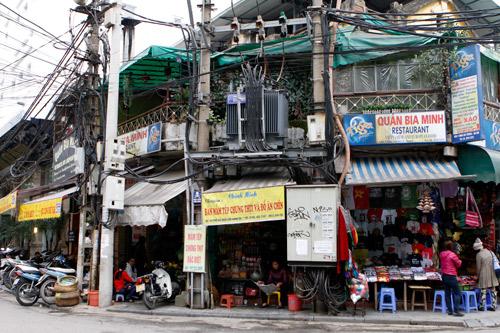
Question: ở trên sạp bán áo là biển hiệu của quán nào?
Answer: ở trên sạp bán áo là biển hiệu của quán bia minh